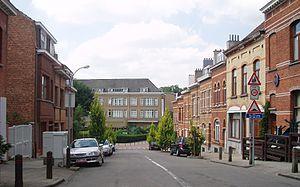
avenue de la Sablière Auderghem Belgium
L'avenue de la Sablière est une rue bruxelloise de la commune d'Auderghem qui relie le rond-point du Souverain.